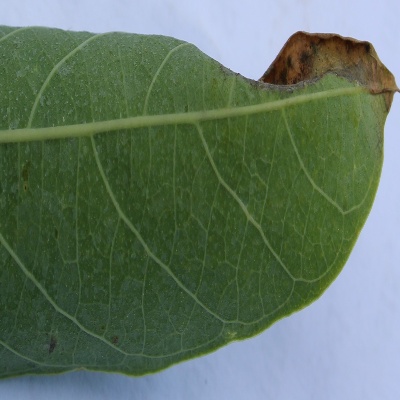
Crop: Cassava
Condition: bacterial blight